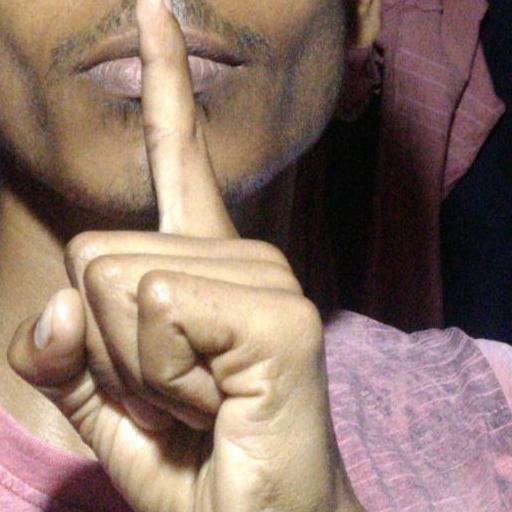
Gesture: mute